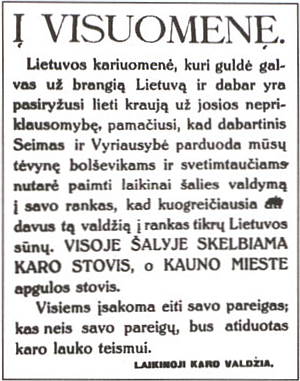
Le coup d'État du 17 décembre 1926 en Lituanie aboutit au remplacement du gouvernement démocratiquement élu par celui d'Antanas Smetona, porté au pouvoir par l'armée. Smetona et son parti, l'Union nationale lituanienne, conservent le pouvoir pendant quatorze ans, jusqu'à l'invasion soviétique de 1940.